Patrick Kane

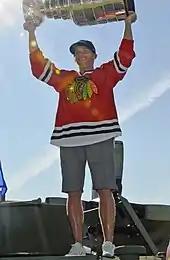
Kane hoists the Stanley Cup in August 2013.

Kane participated in the Denis Savard Charity Golf Tournament in 2016. He played in an ice hockey game, Champs for Charity, which raised $323,000 for the Ronald McDonald House Charities of Chicagoland and Northwest Indiana in 2012.